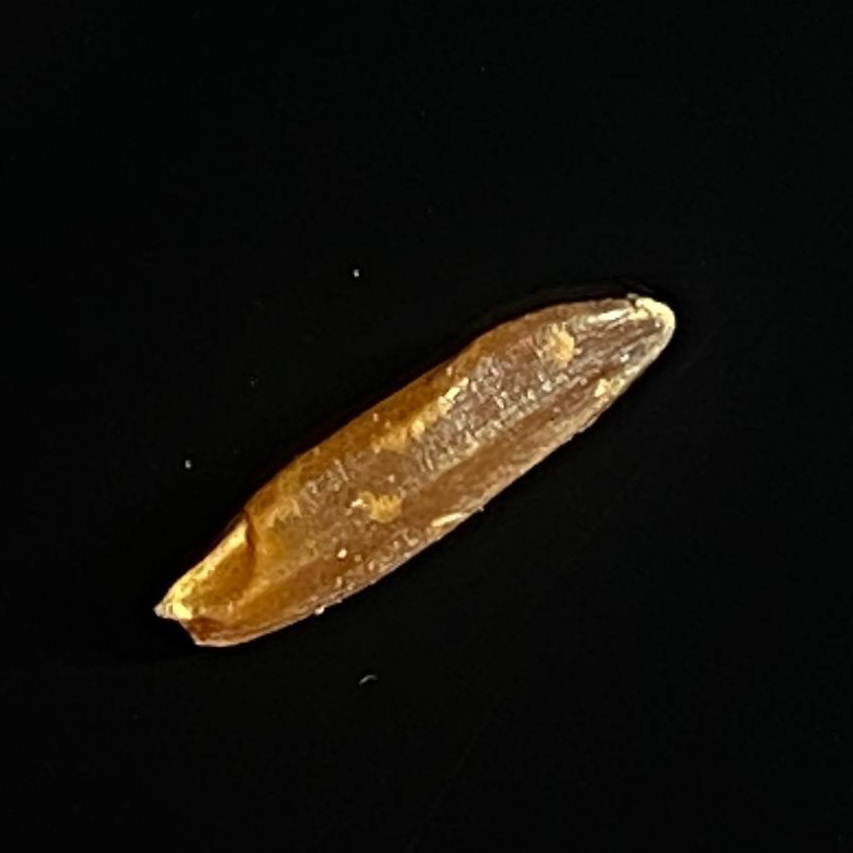
Rice variety: Red_Cargo